Pescia Cathedral

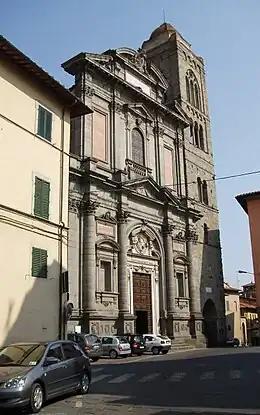
Pescia Cathedral

Pescia Cathedral is a Roman Catholic cathedral in Pescia, Tuscany, Italy, dedicated to the Assumption of the Virgin Mary and to Saint John the Baptist.